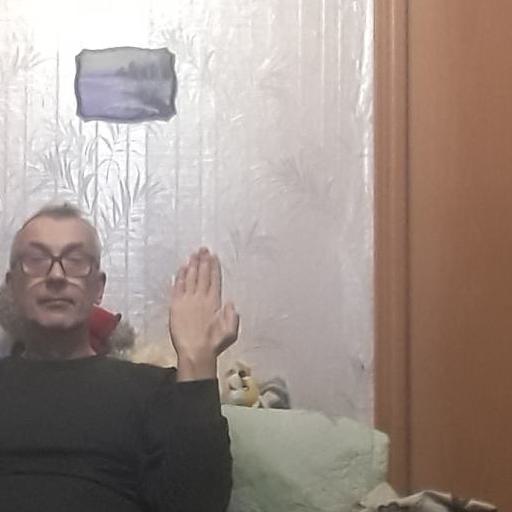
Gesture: stop_inverted